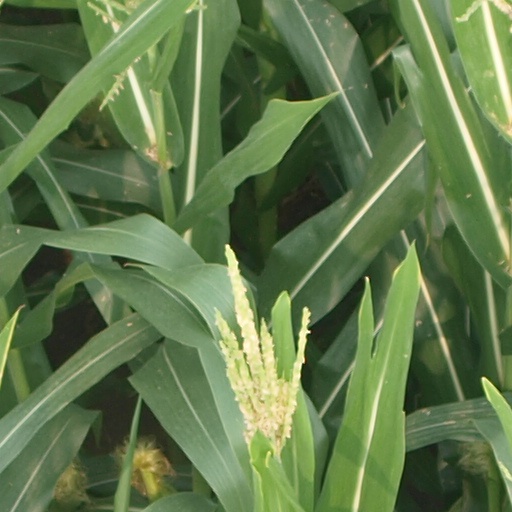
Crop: maize; corn